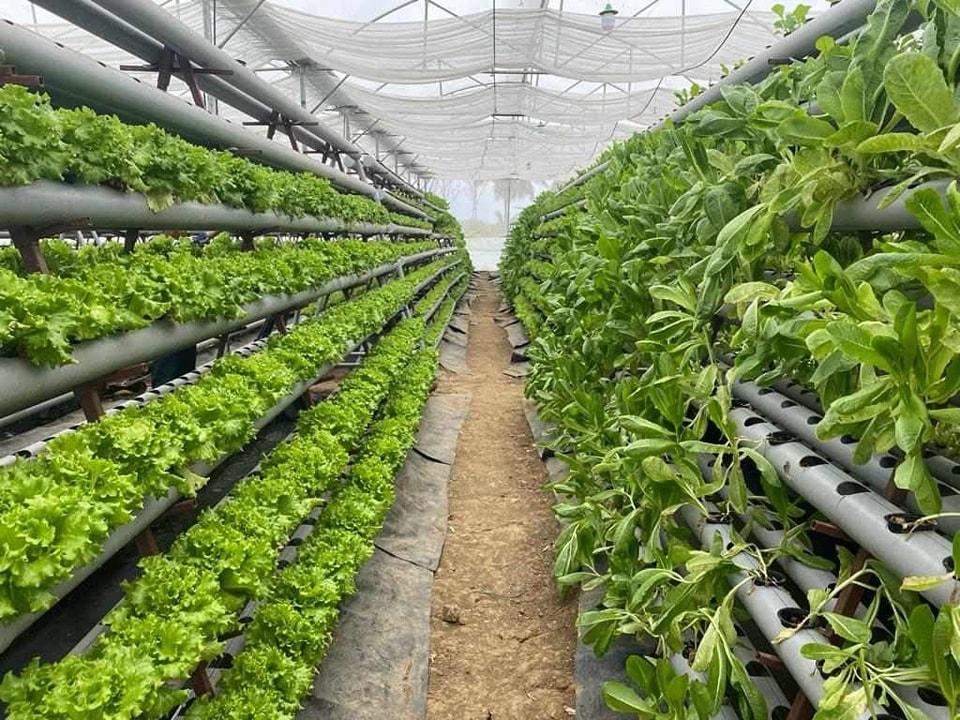
Hiki ni kilimo cha haidroponiki, ambacho mimea hulimwa bila kutumia udongo. Badala yake, hutumia maji yenye virutubisho muhimu kwa ukuaji wa mimea. Mfumo huu unasaidia kutumia maji kidogo  kupata mazao mengi hata kwa nafasi ndogo.